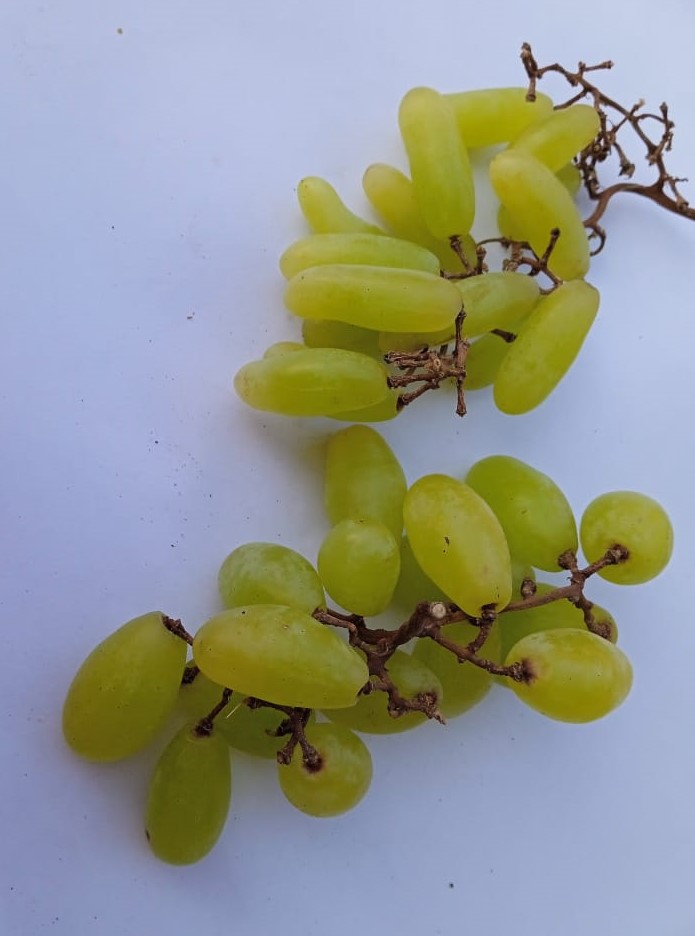
Fruit: grape
Condition: fresh